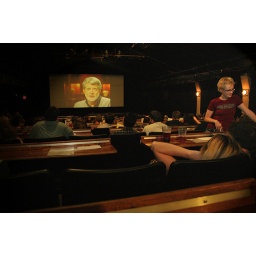
lucas on screen in theater